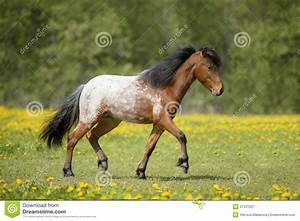
Label: cavallo